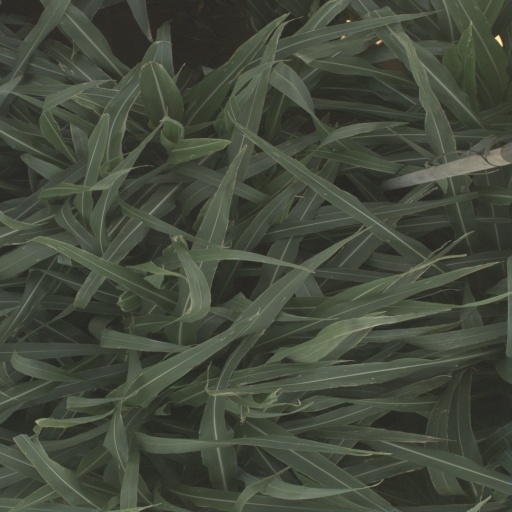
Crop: sorghum